Busy Signal

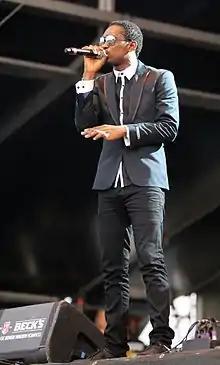
Busy Signal (Chiemsee Reggae Summer 2013)

On 21 May 2012, Gordon was arrested at the Norman Manley International Airport in Jamaica due to an extradition warrant from the United States. He was extradited to the US on 19 June where he faced cocaine-related charges. In September 2012 he received a six-month prison sentence. He was released in November, and promptly released the single "Come Shock Out". BBC Music ranked "Reggae Music Again" No. 7 on their Top 25 Albums of 2012 listing. Busy Signal appears on the No Doubt album, "Push and Shove", collaborating with the band and the production team Major Lazer on the title track. He also appears on Major Lazer's second album "Free the Universe", in the track "Watch Out For This (Bumaye)", which was a hit single in several European countries. In 2014, he made "Sports Day: Everyone Move", however, he pirated music off of Hatsune Miku's cover of the Internet sensation Ievan Polkka. His "Parts of the Puzzle" album was released on 4 October 2019 on VP Records. It entered the "Billboard" Reggae Albums chart at number 2.